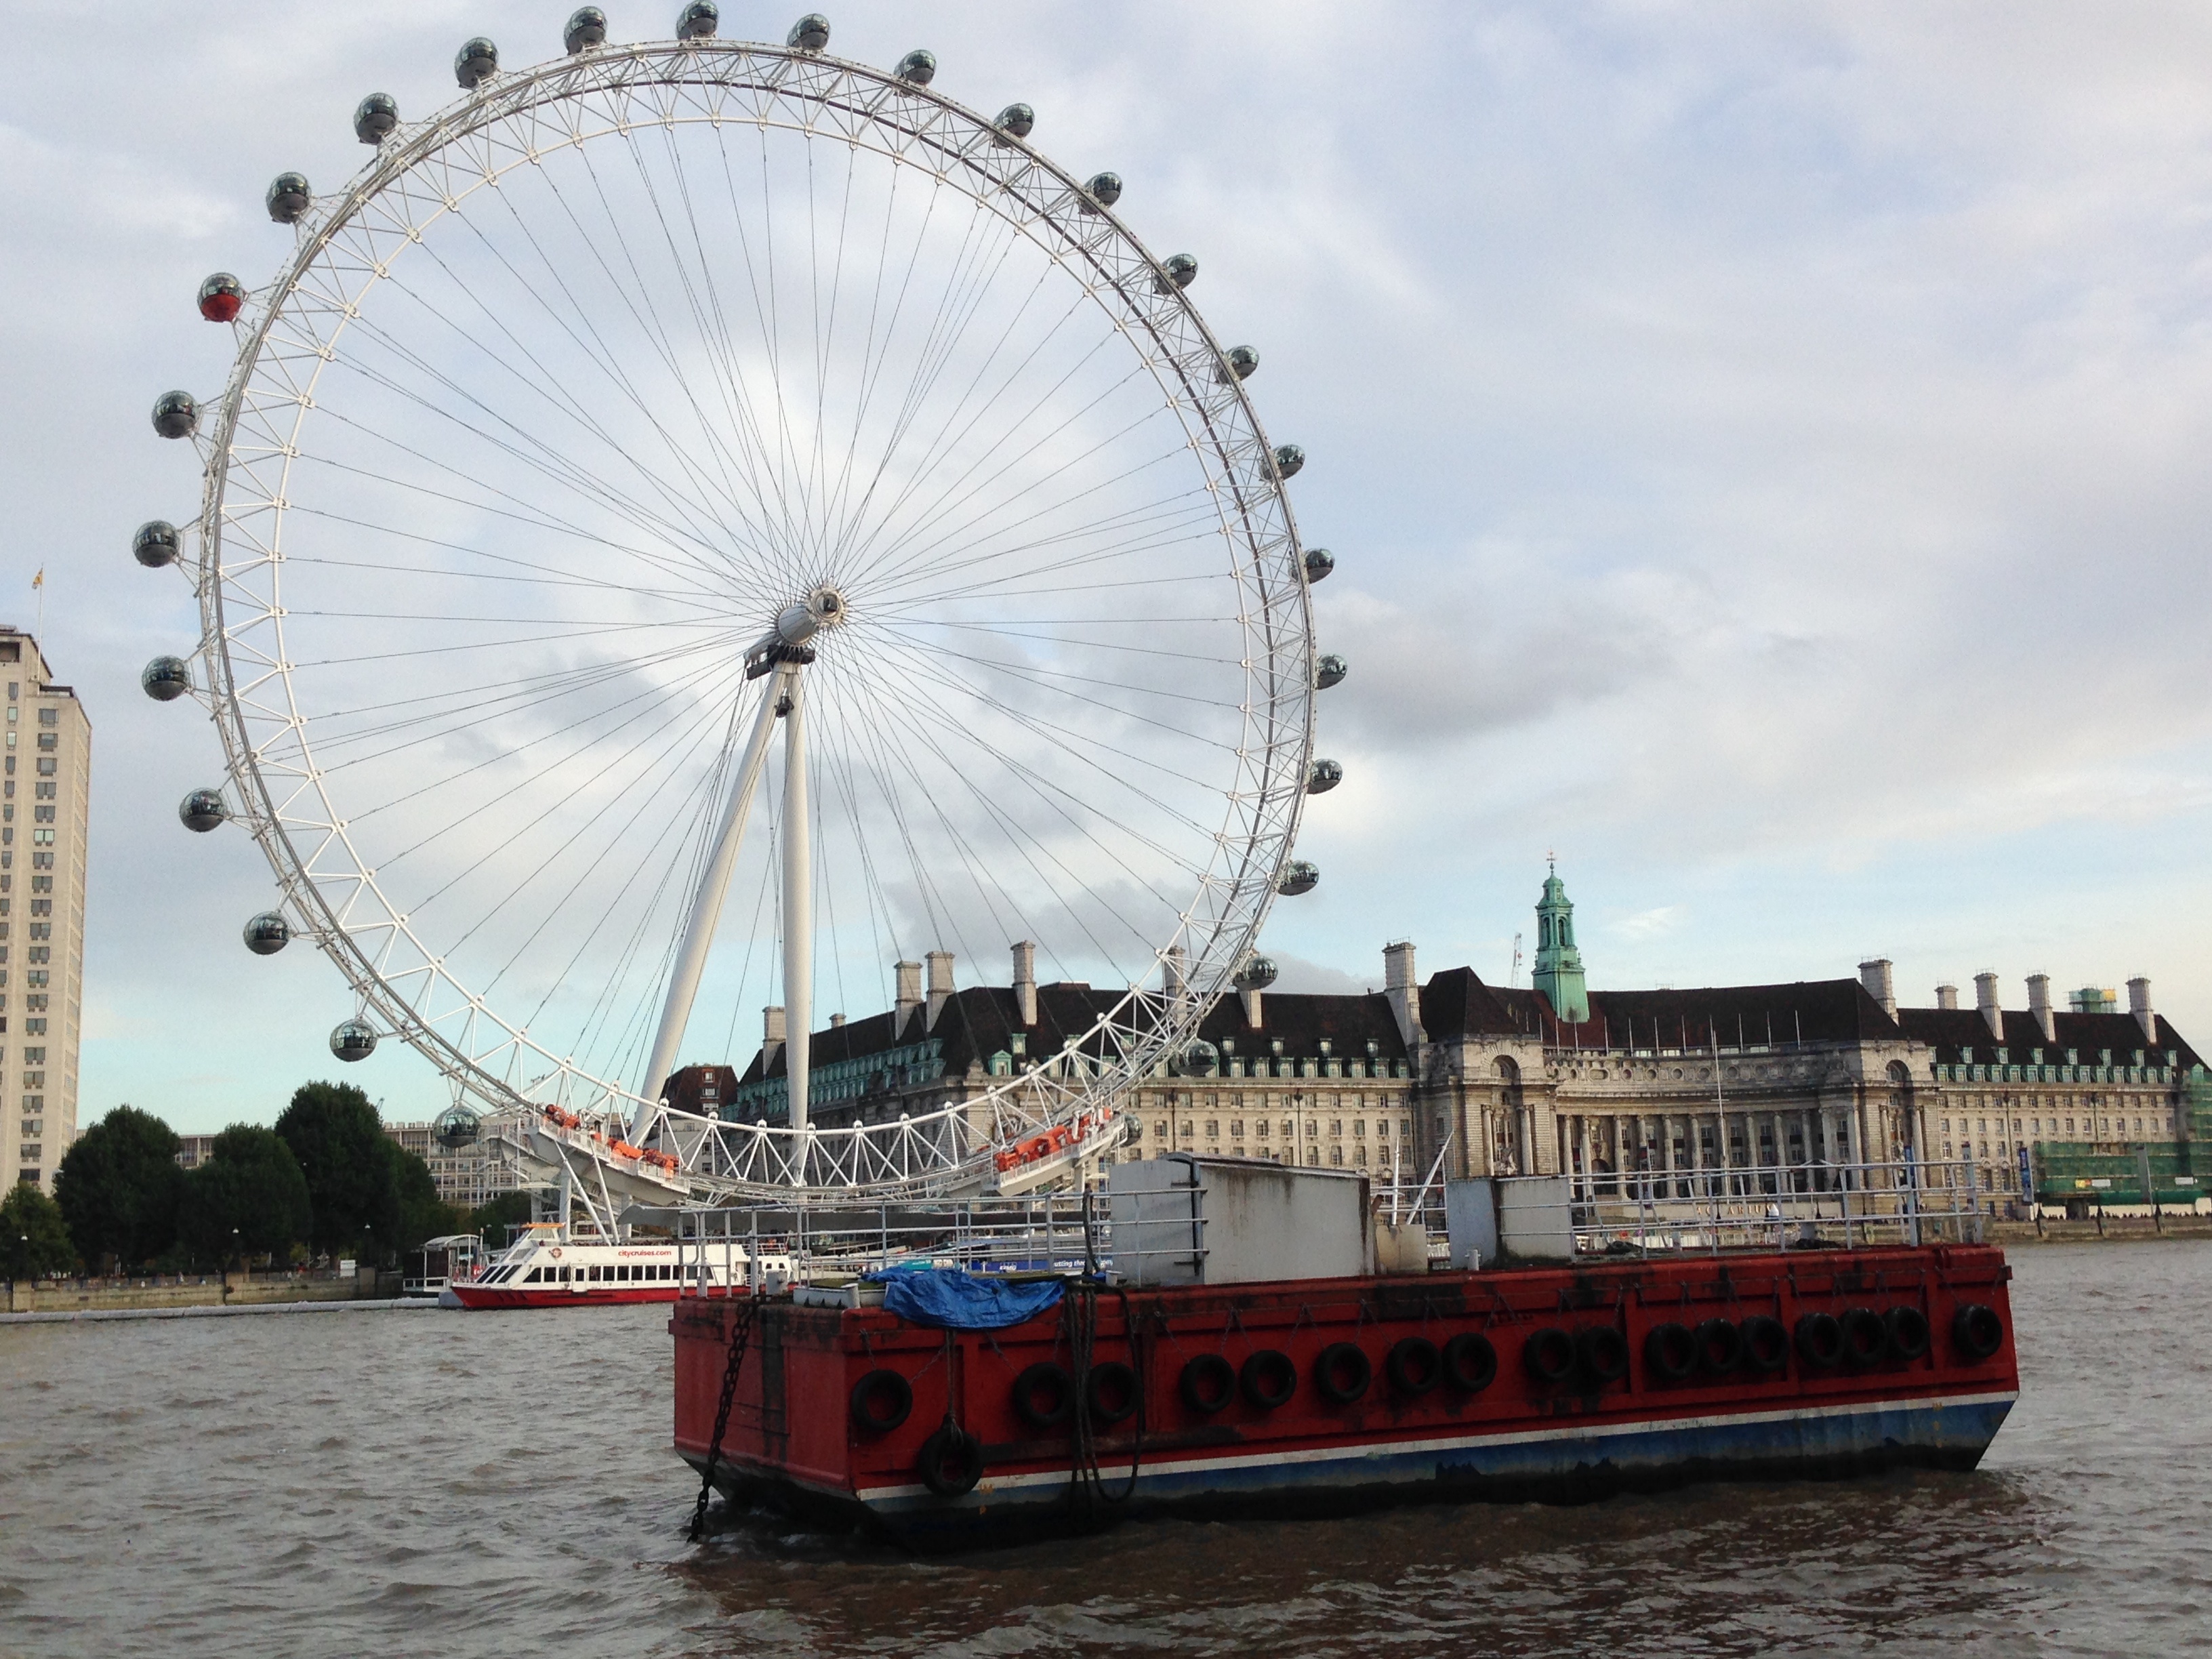
vehicle, ferris wheel, cool image, tourist attraction, geographical feature